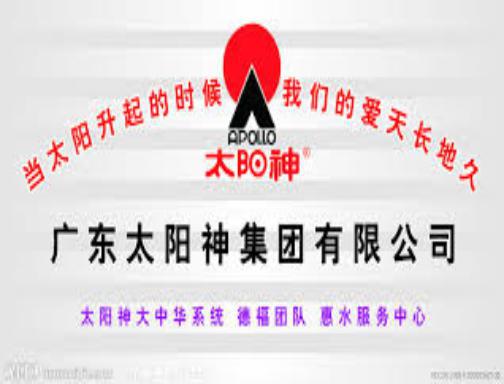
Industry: Necessities